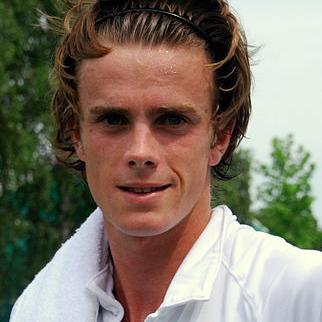
Age: 20